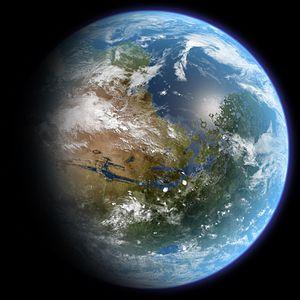
Vue d'artiste de Mars terraformée. La vue est centrée sur Valles Marineris, la région de Tharsis se trouve sur la droite du globe. Português: Impressão artística de Marte terraformado. Ao centro está o Valles Marineris e à direita do globo pode ser vista a região de Tharsis.
Firefly est une série télévisée de space western américaine en 14 épisodes, créée par le scénariste et réalisateur Joss Whedon avec sa société de production Mutant Enemy. Whedon en a été le producteur exécutif avec Tim Minear.
La terraformation de Mars est le processus hypothétique par lequel le climat, la surface, et les propriétés actuelles de Mars pourraient être délibérément modifiés afin de rendre la planète habitable pour les humains et toute autre forme de vie terrestre. La terraformation permettrait la colonisation sécurisée et durable de grandes régions de la planète.
La terraformation est un des grands thèmes de la science-fiction. Dans son roman Semailles humaines, écrit en 1957, l'écrivain James Blish la définissait ainsi : « Terraformation : technique consistant à façonner les planètes à l'image approximative de la Terre pour que les Terriens normaux puissent y vivre ».
Mars la bleue est l'un des romans de Kim Stanley Robinson, publié en 1996, prenant place au sein de La Trilogie de Mars après la colonisation et la terraformation de la planète Mars évoqués dans Mars la rouge puis Mars la verte.
La colonisation de l'espace, ou colonisation spatiale, est au-delà d'un sujet classique de fiction, un projet astronautique d'habitation humaine permanente et en grande partie auto-suffisante en dehors de la Terre. Elle est liée à la conquête de l'espace.
L'ingénierie planétaire est l'application de la technologie dans le but de modifier les propriétés globales d'une planète. L'objectif de ce processus théorique est généralement de rendre d'autres mondes habitables pour la vie.
La colonisation de l'espace est un thème majeur de science-fiction, aussi bien en littérature qu'au cinéma, bande dessinée ou en jeux vidéo. Ce qui suit ne prétend pas donner un relevé exhaustif de toutes les œuvres sorties à ce sujet, mais à donner un historique des œuvres considérées parmi les plus innovantes ou les plus connues.